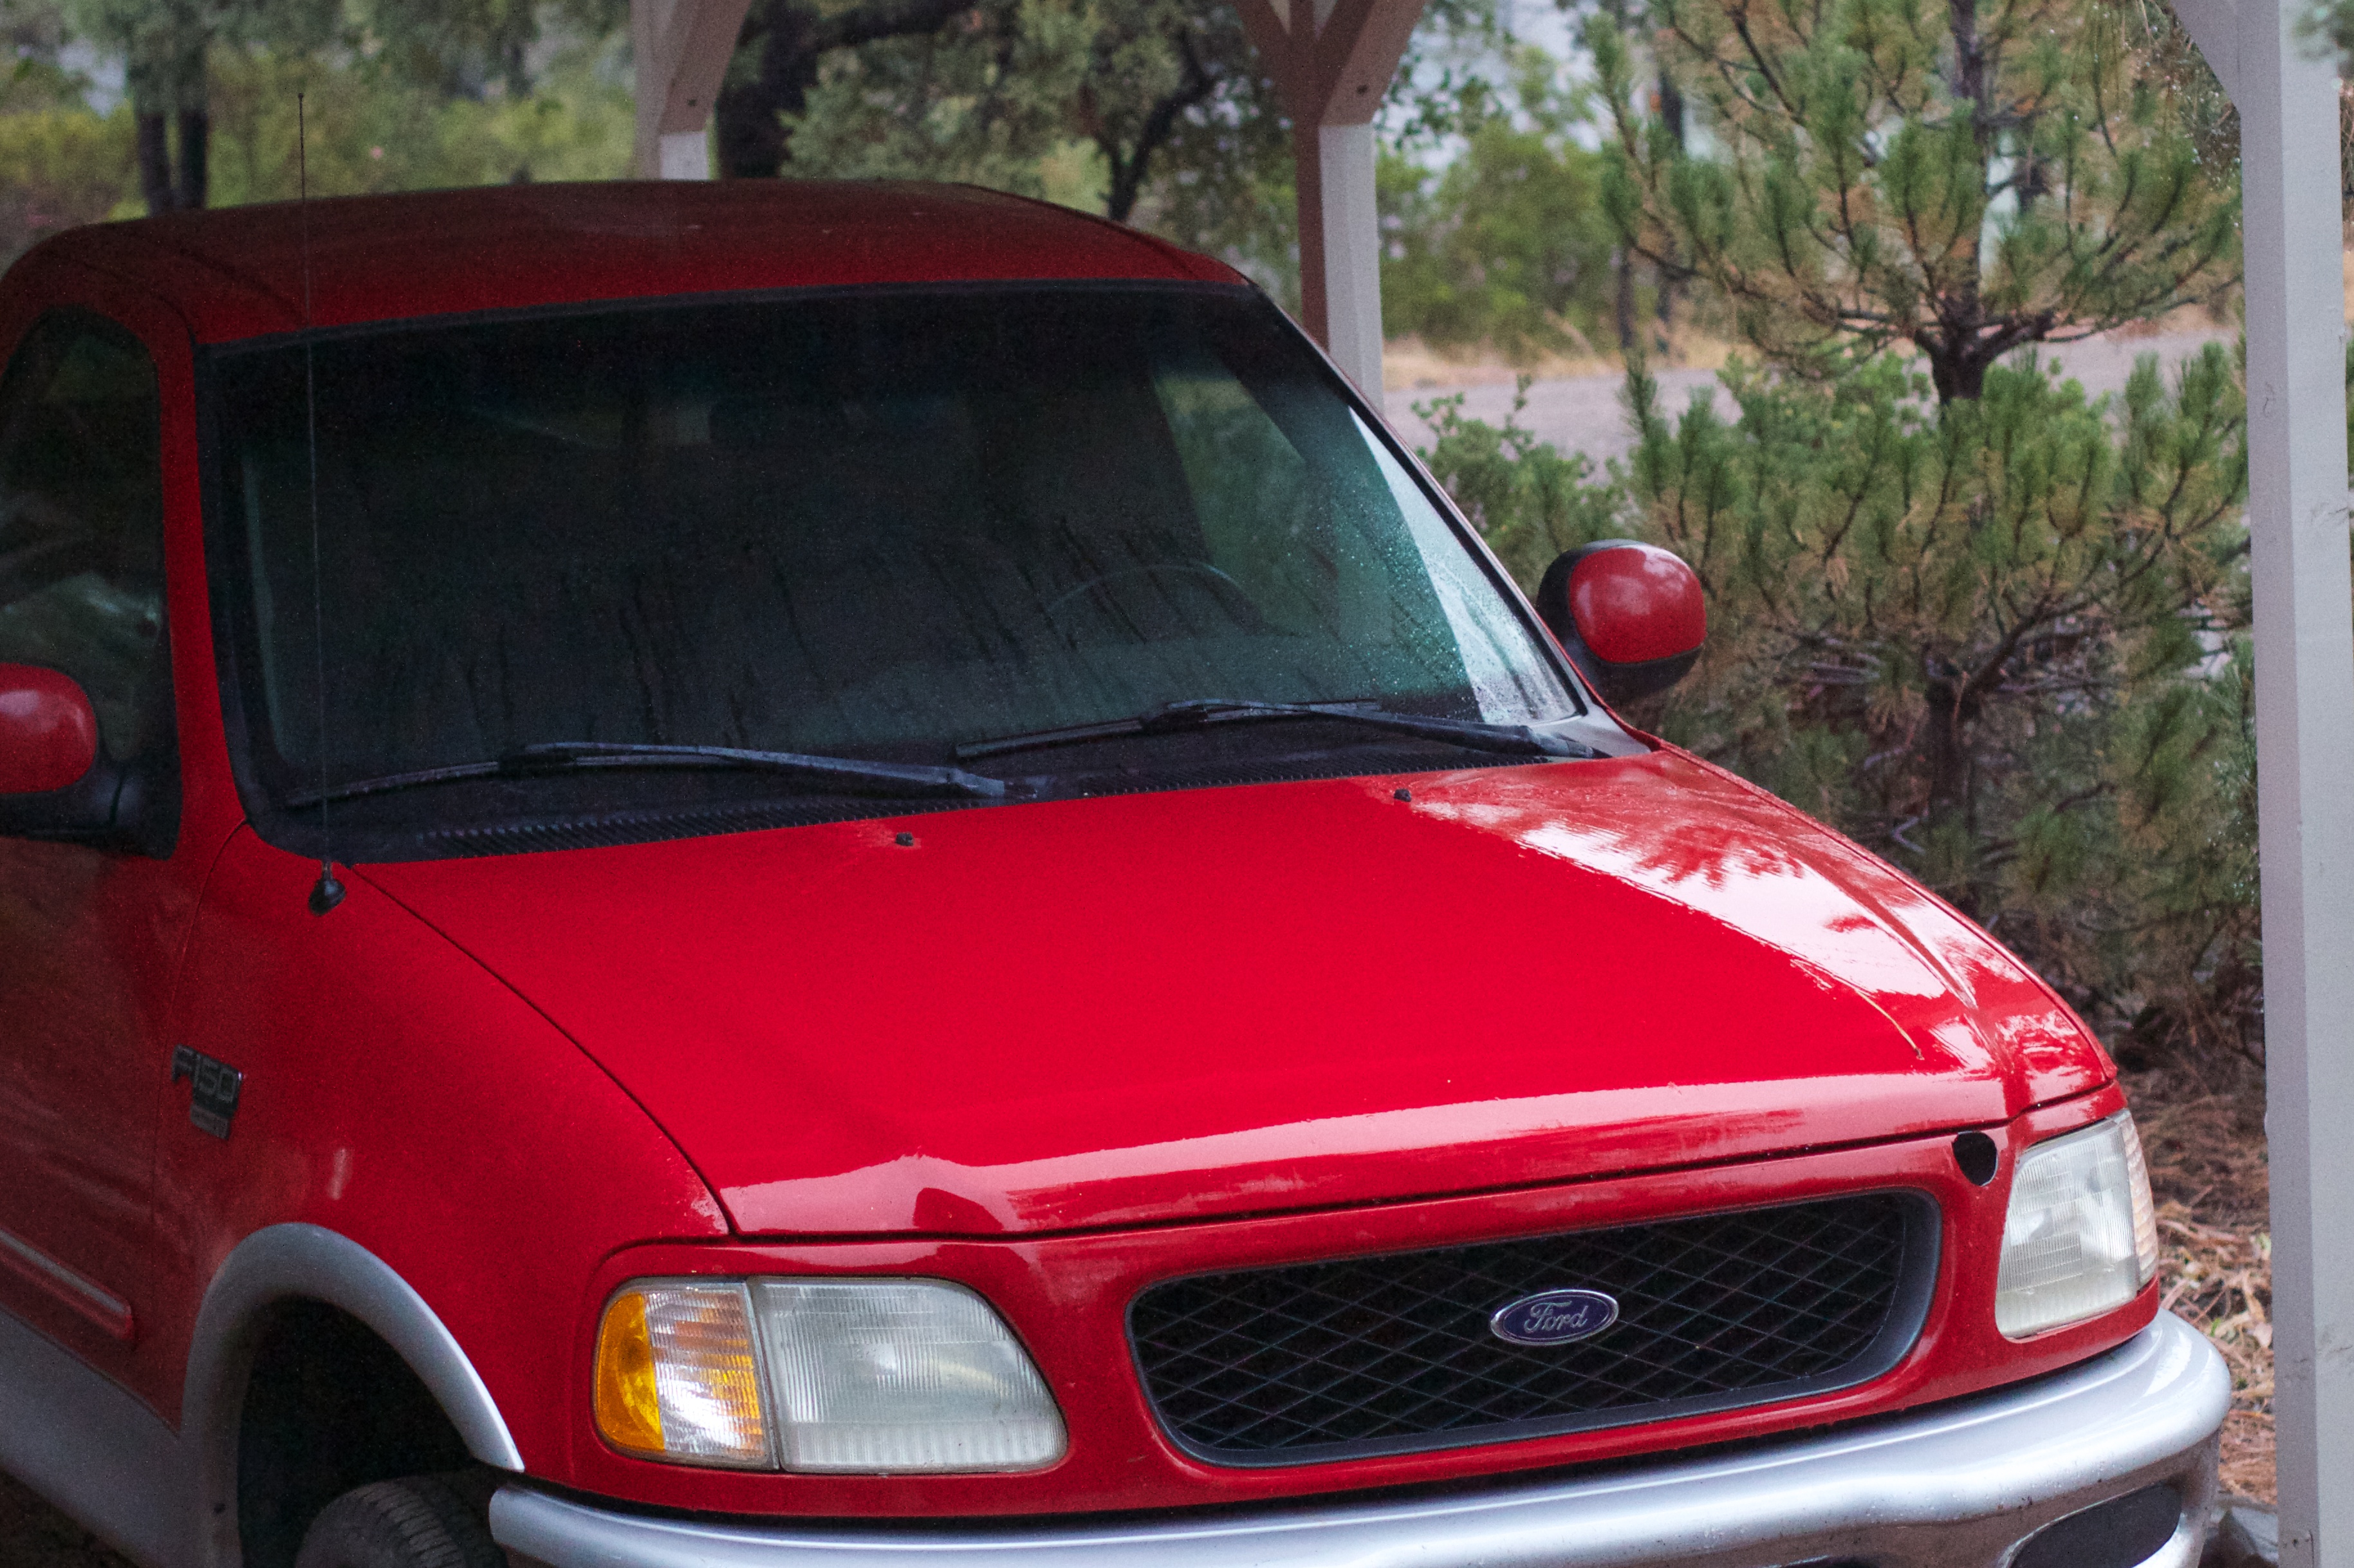
car, van, truck, vehicle, bumper, cool image, ford, commercial vehicle, pickup truck, sport utility vehicle, land vehicle, automobile make, automotive exterior